Question: Please indicate a possible affordance area of the sit_on_motorcycle that can be used for sitting on
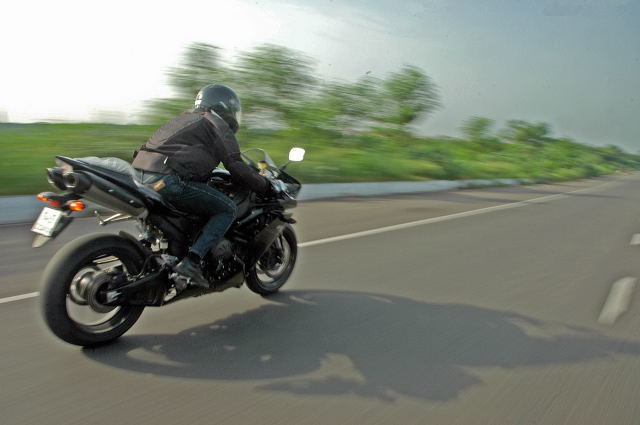
Answer: [136, 184.5, 237, 211.5]